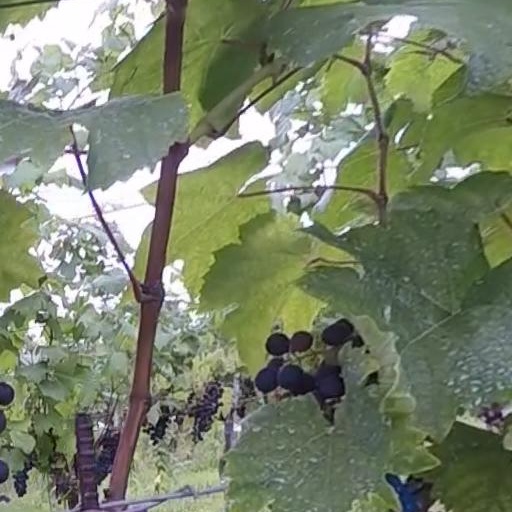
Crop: grape